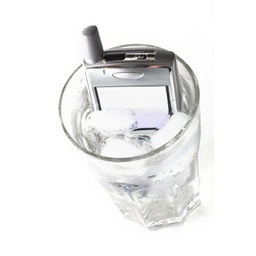
A mobile phone dropped in a glass of water.